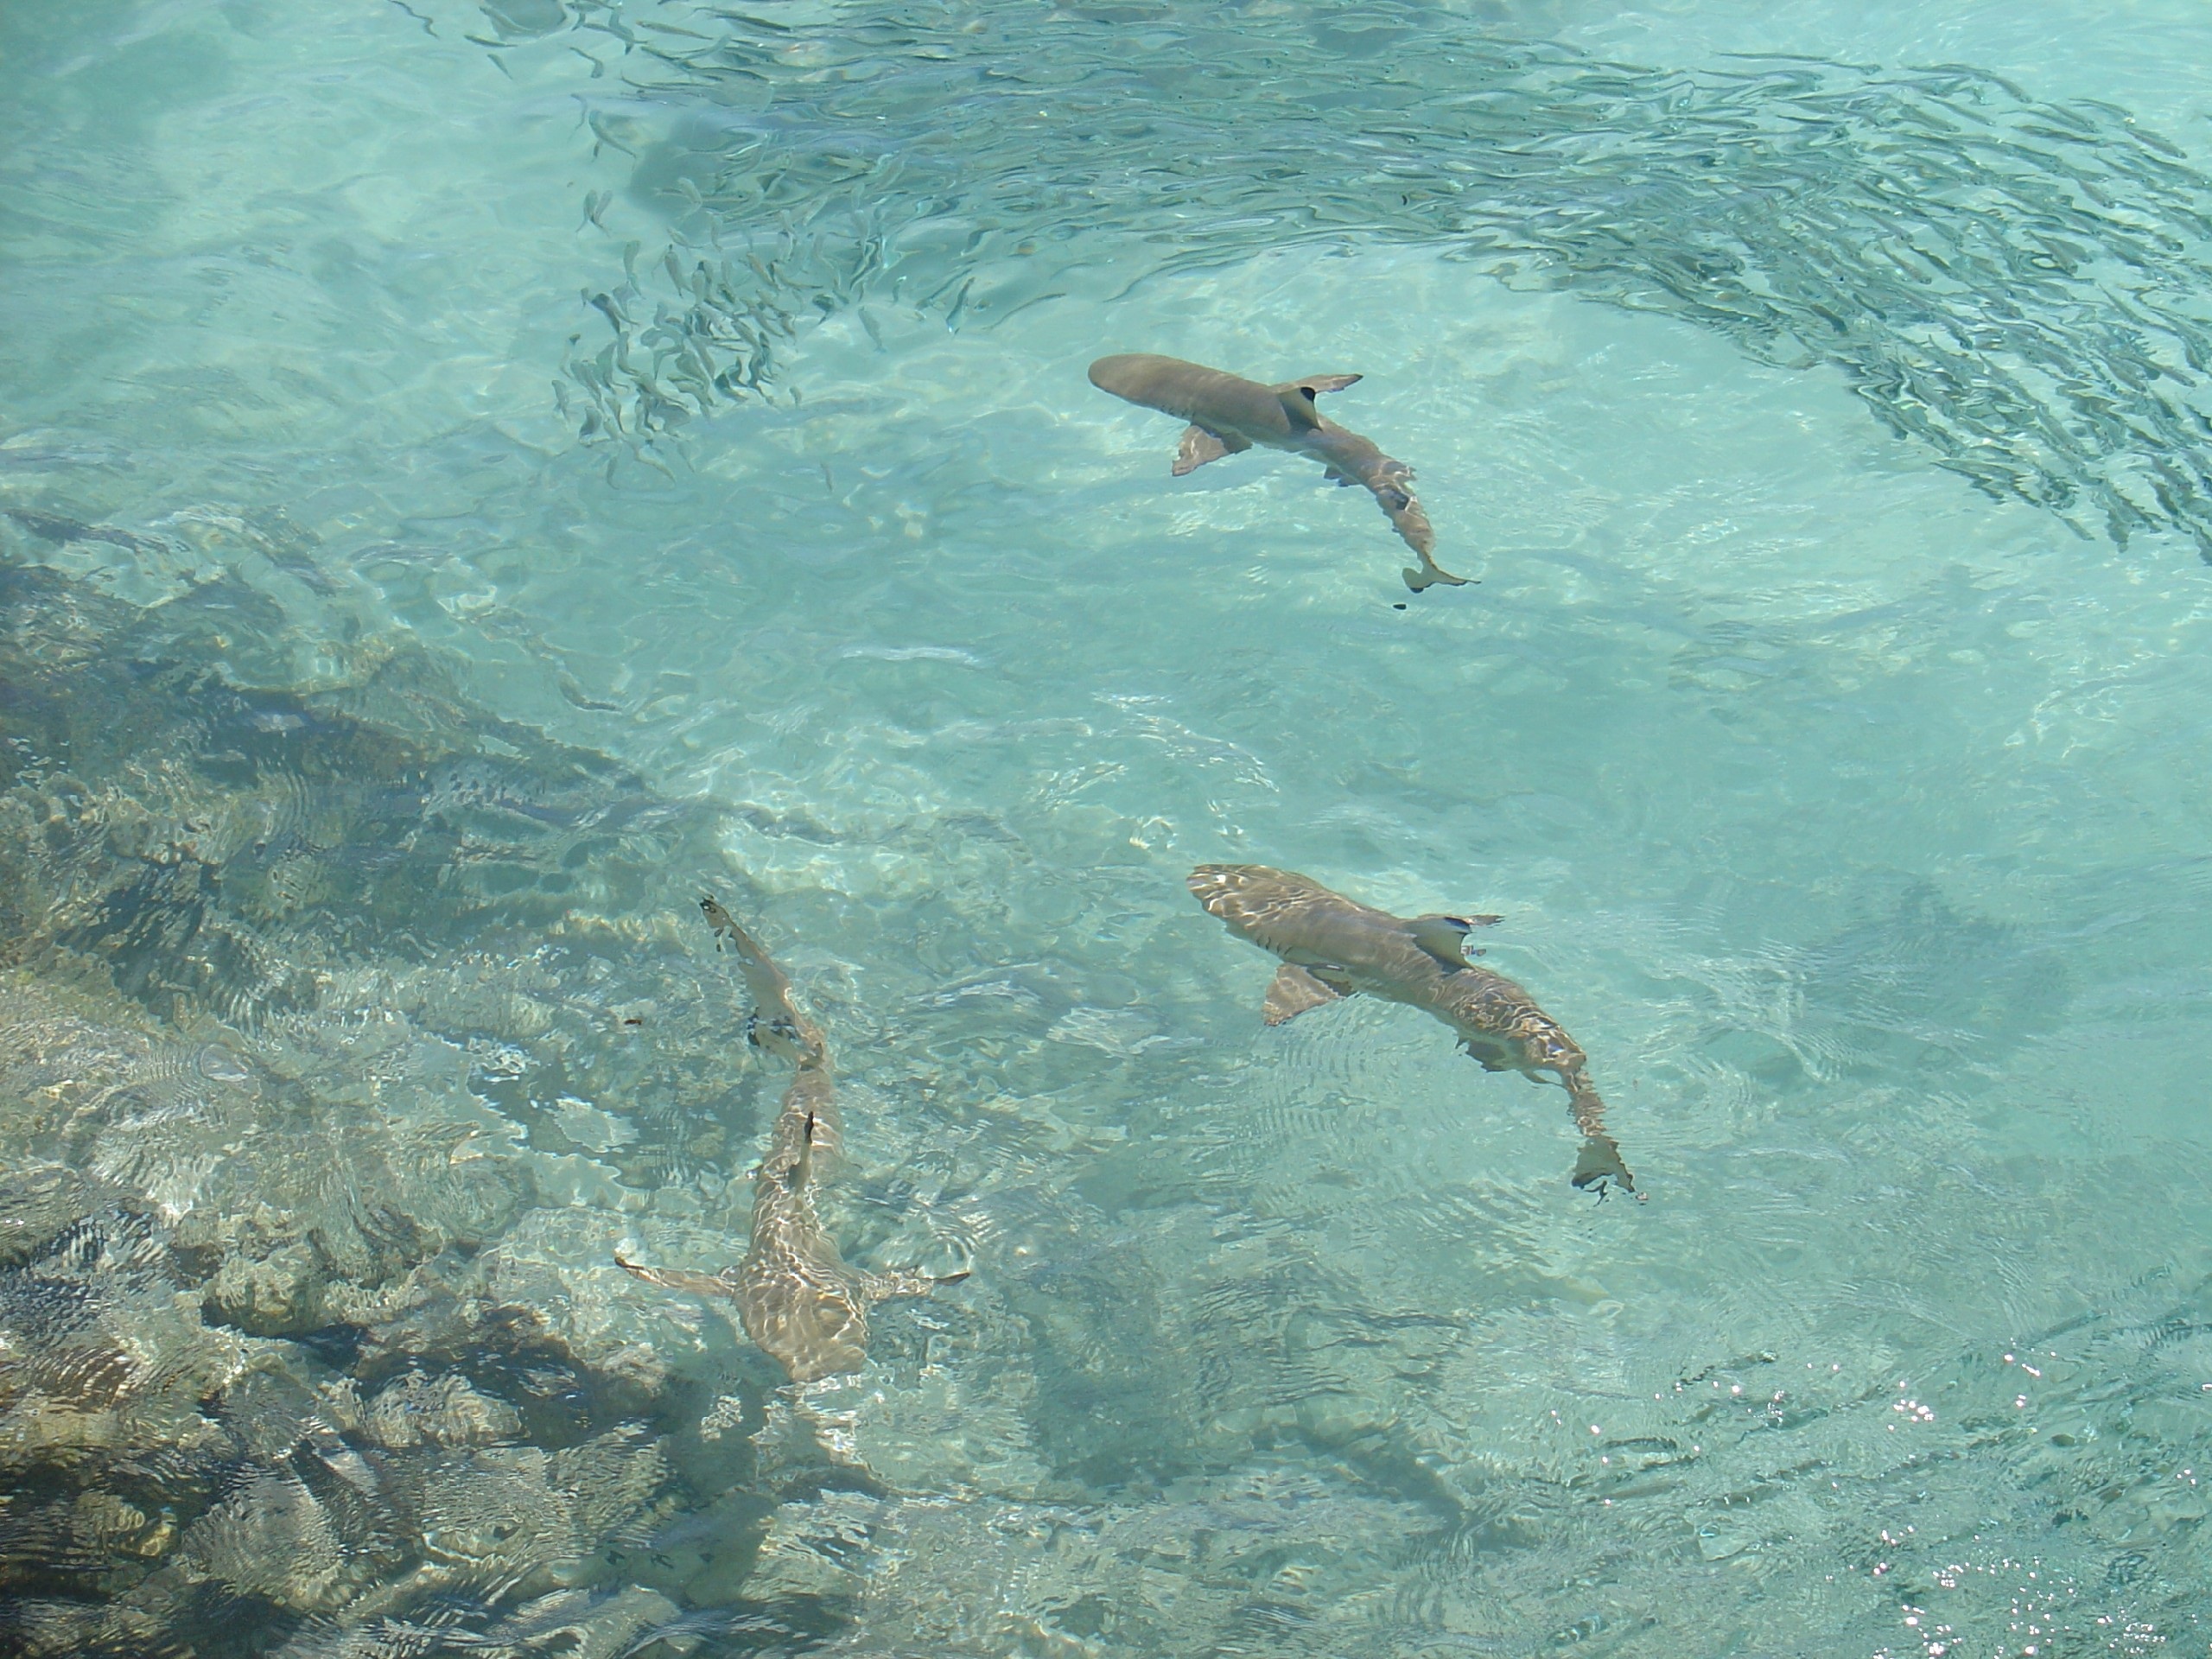
sea, ocean, diving, underwater, biology, fish, swimming, coral reef, shark, reef, sports, marine, maldives, water sport, marine biology, black tip sharks